Kable House

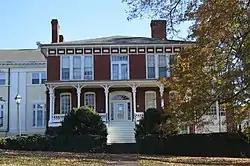
Front of the house

The Kable House is an Italianate building from 1873 on the Mary Baldwin University campus. It was added to the National Register of Historic Places on June 19, 1979. It is a two-story, five-bay brick house on a raised basement.